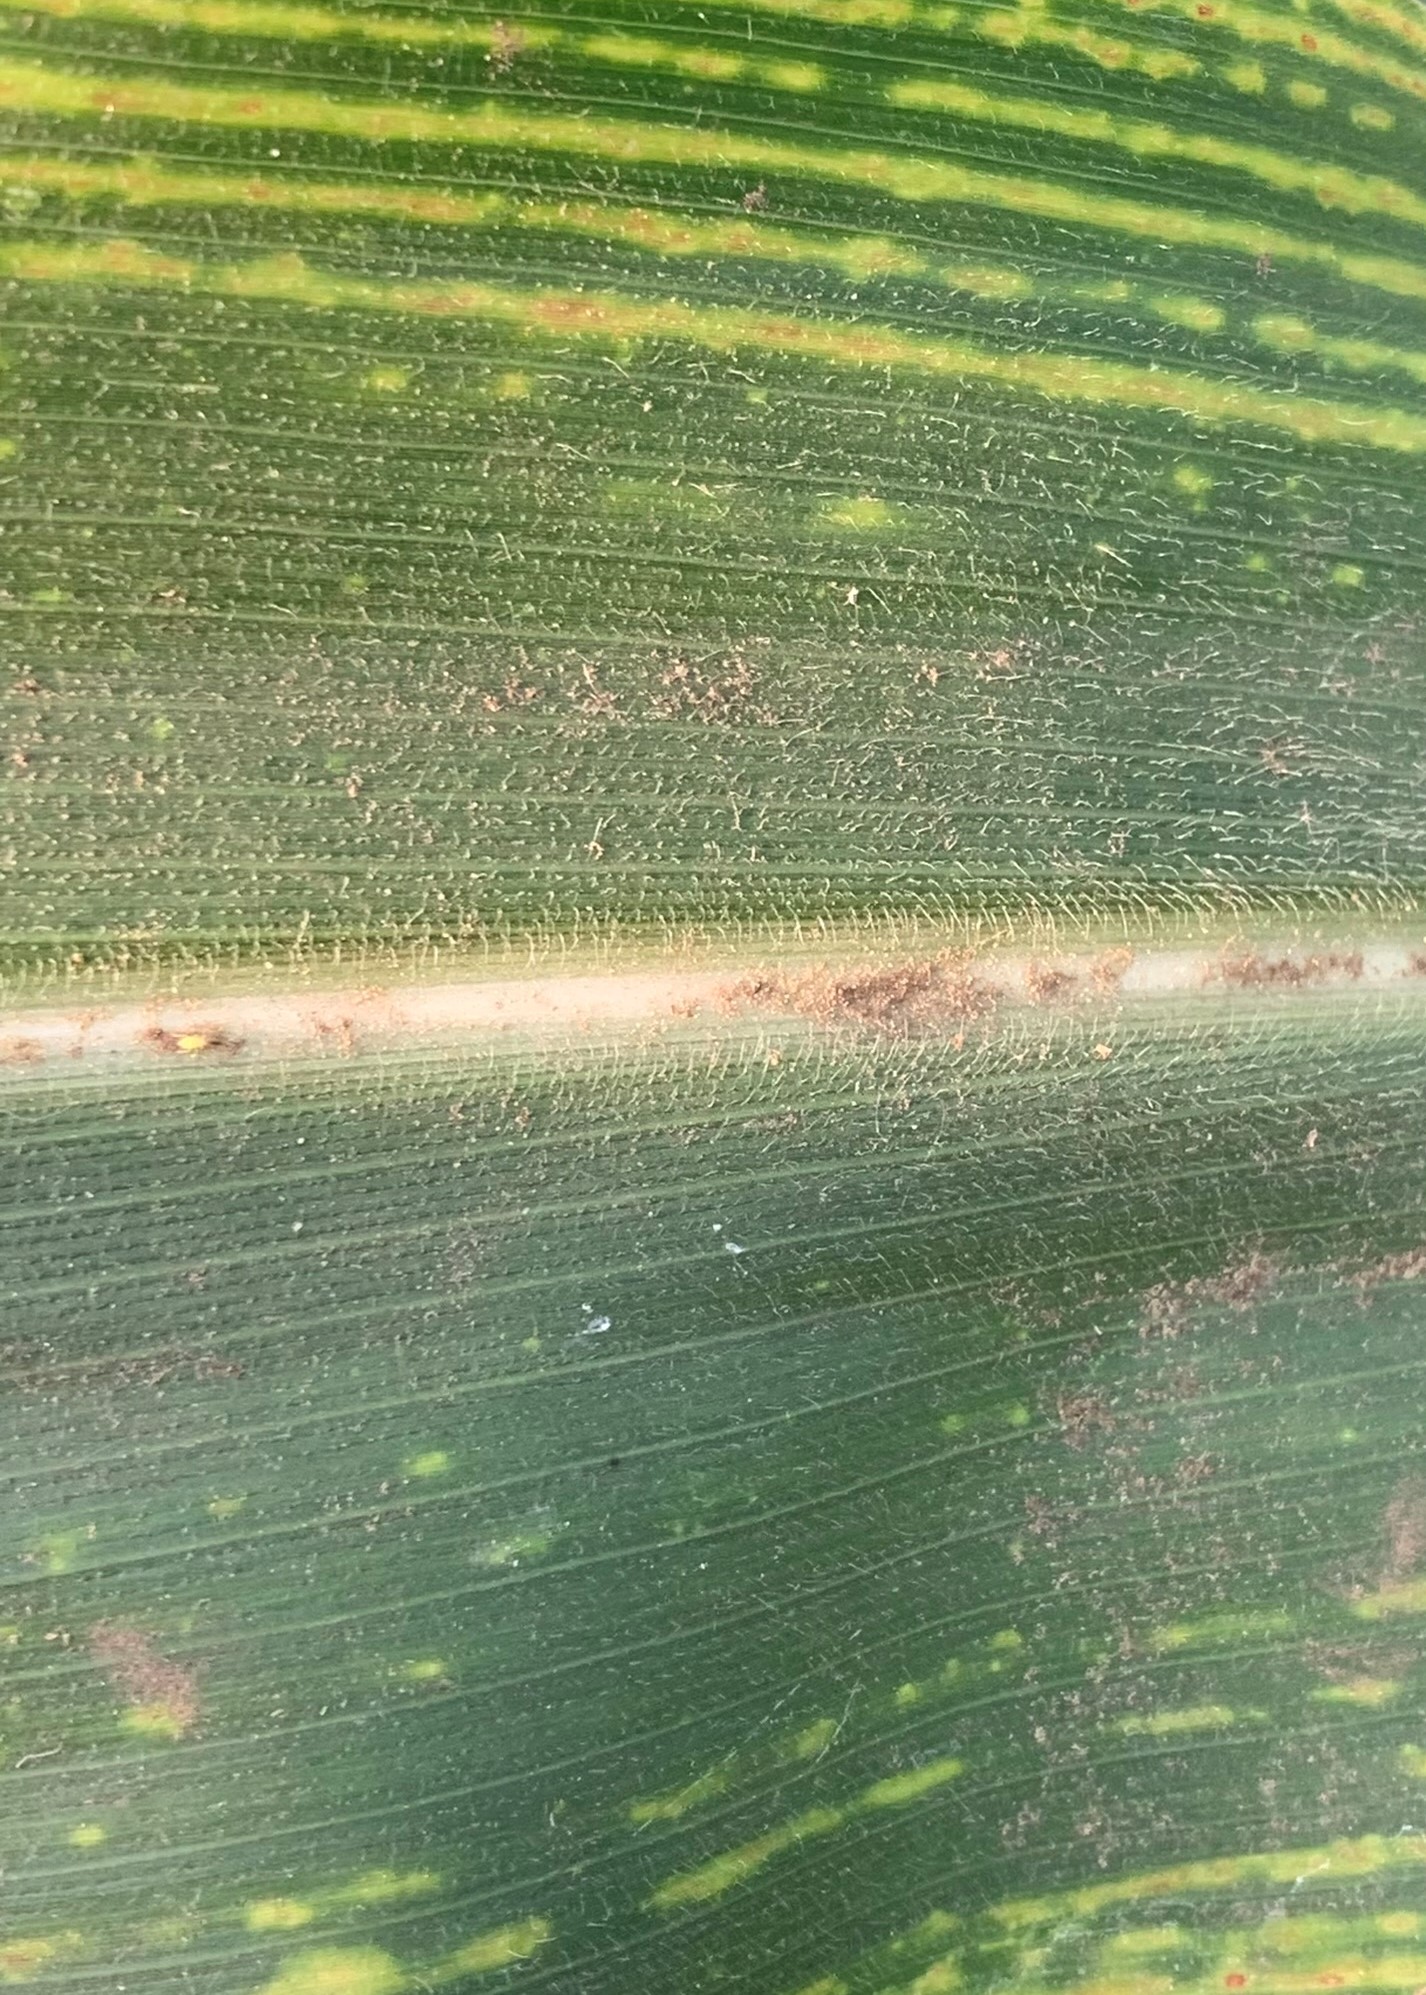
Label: MLN